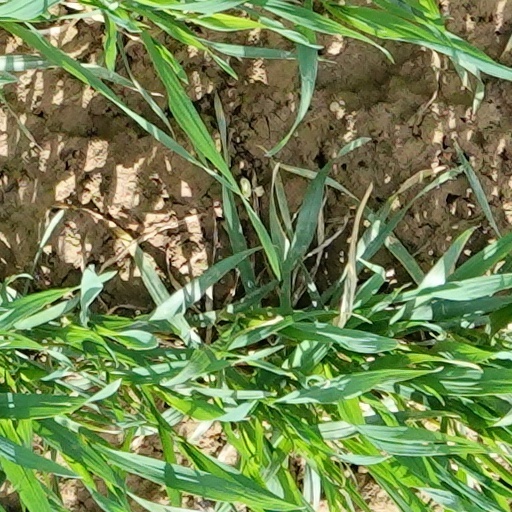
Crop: wheat